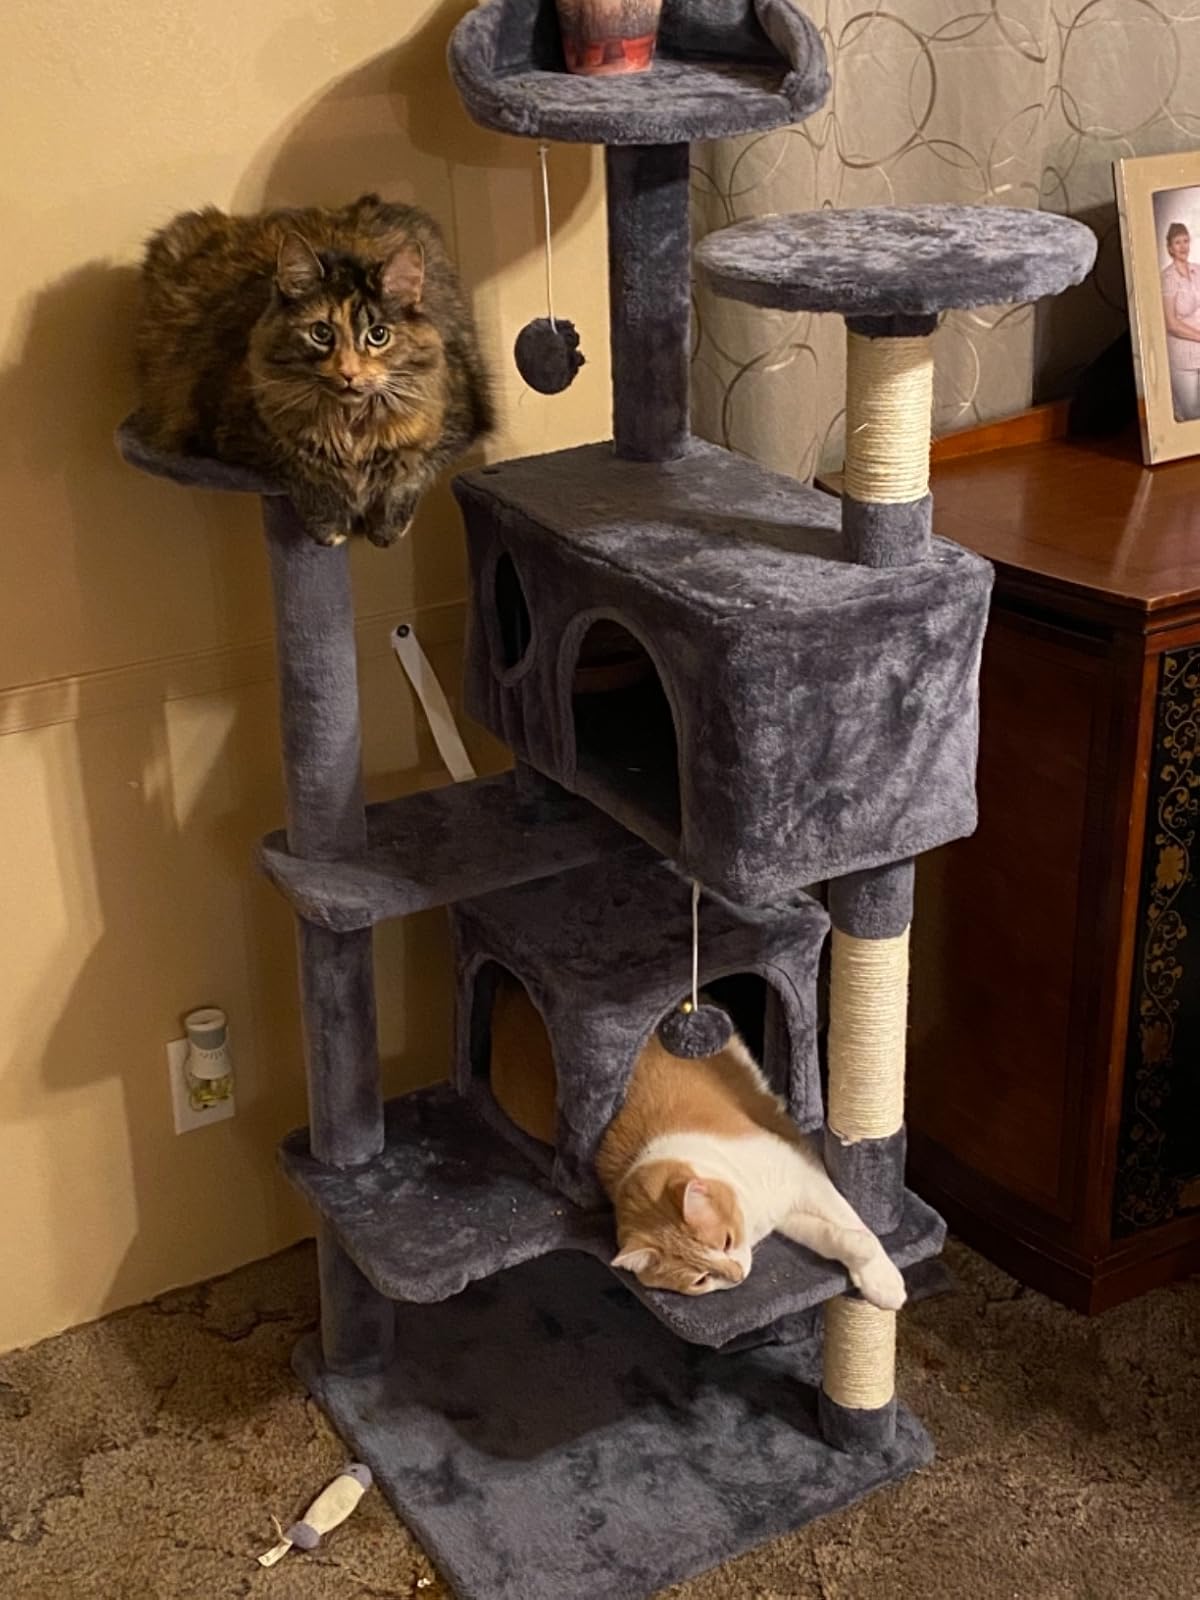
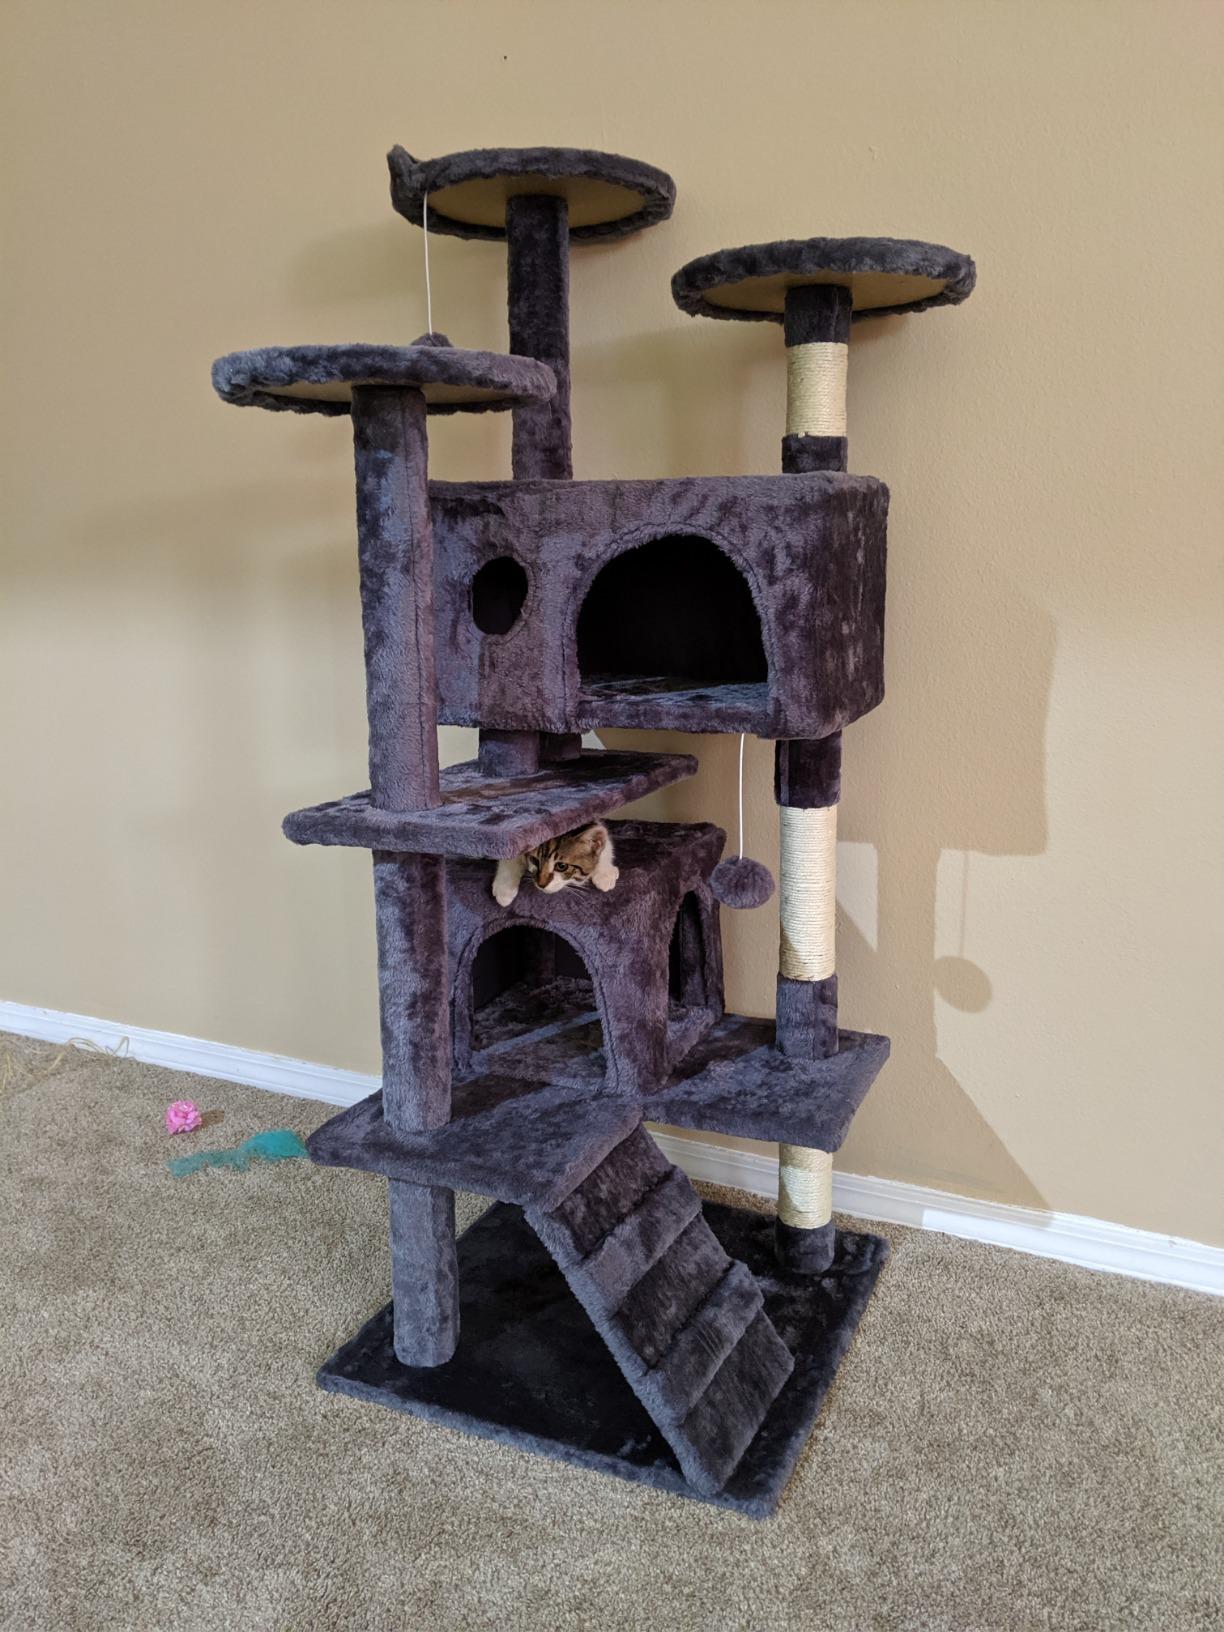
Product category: items_cat tree
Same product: yes